History of the NFL championship

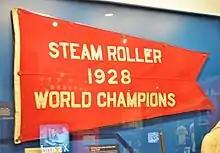
The 1928 Steam Rollers championship team pennant

At its inception in , the NFL had no playoff system or championship game: the champion was the team with the best record during the season as determined by winning percentage, with ties excluded. This sometimes led to very unusual results, as teams played anywhere from six to twenty league games in a season, and not all teams played the same number of games or against league talent.